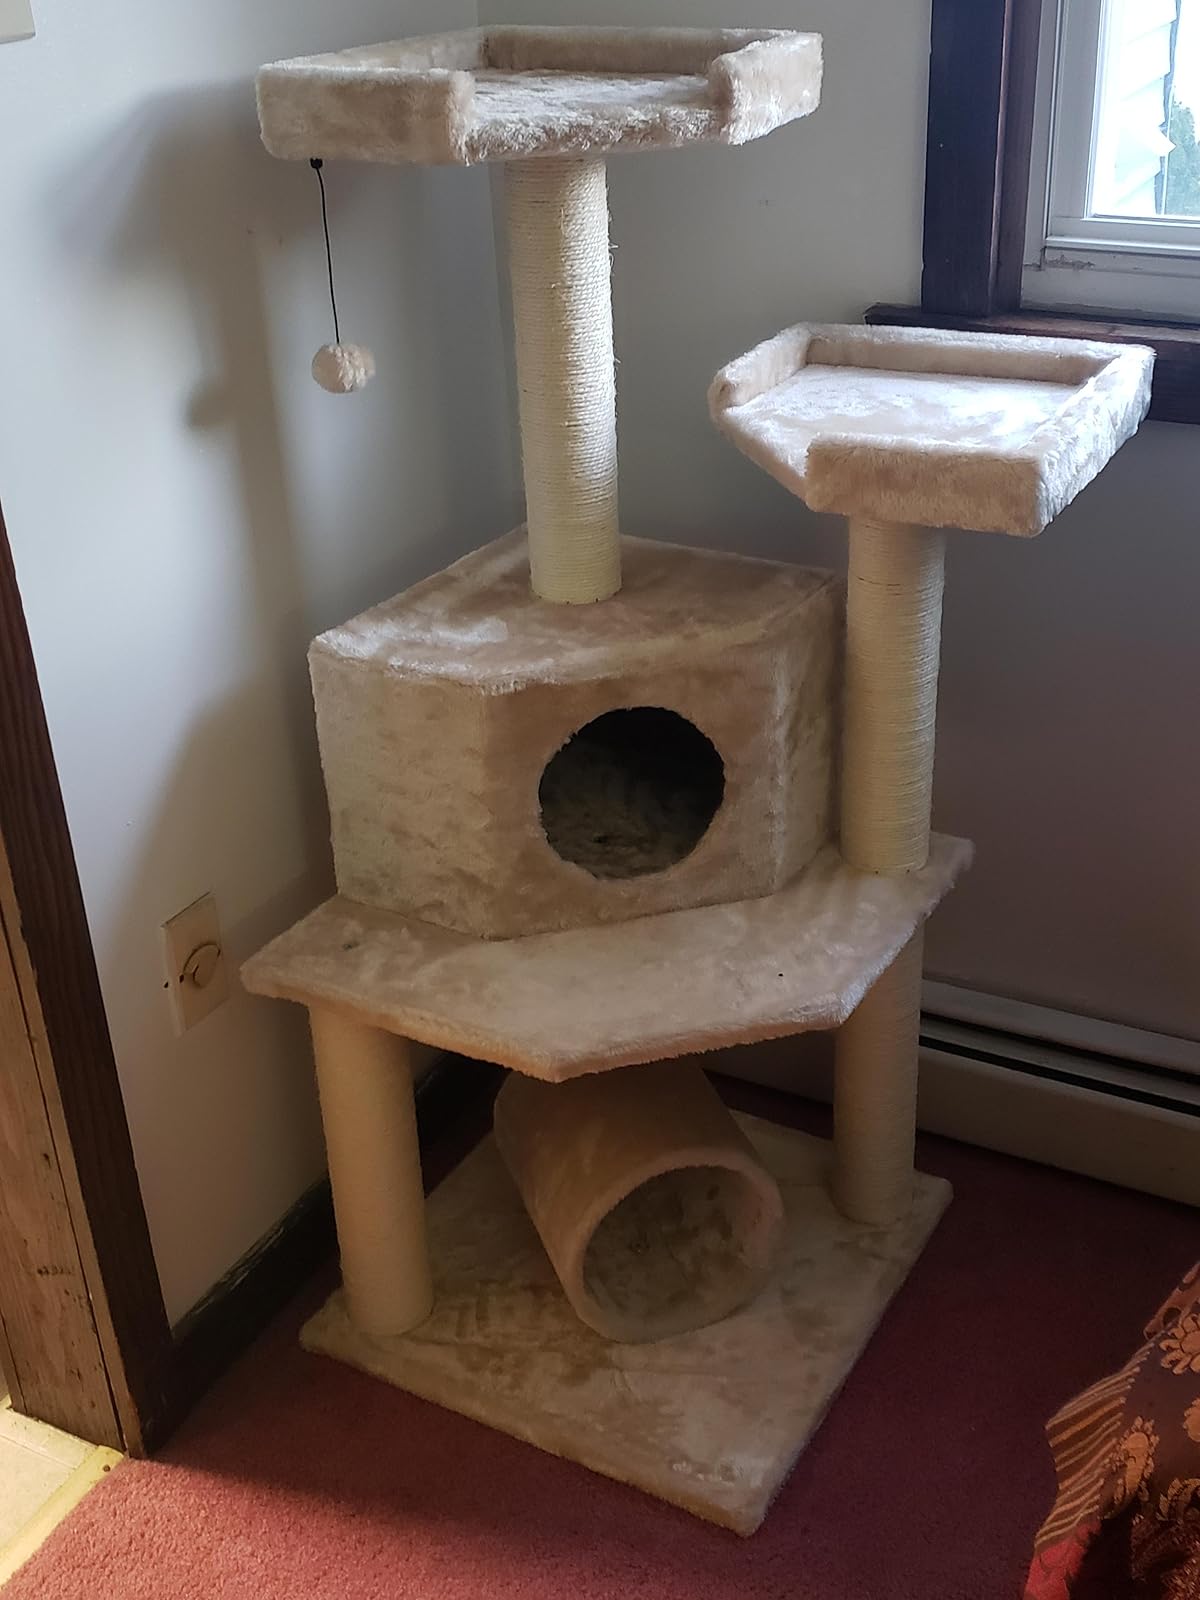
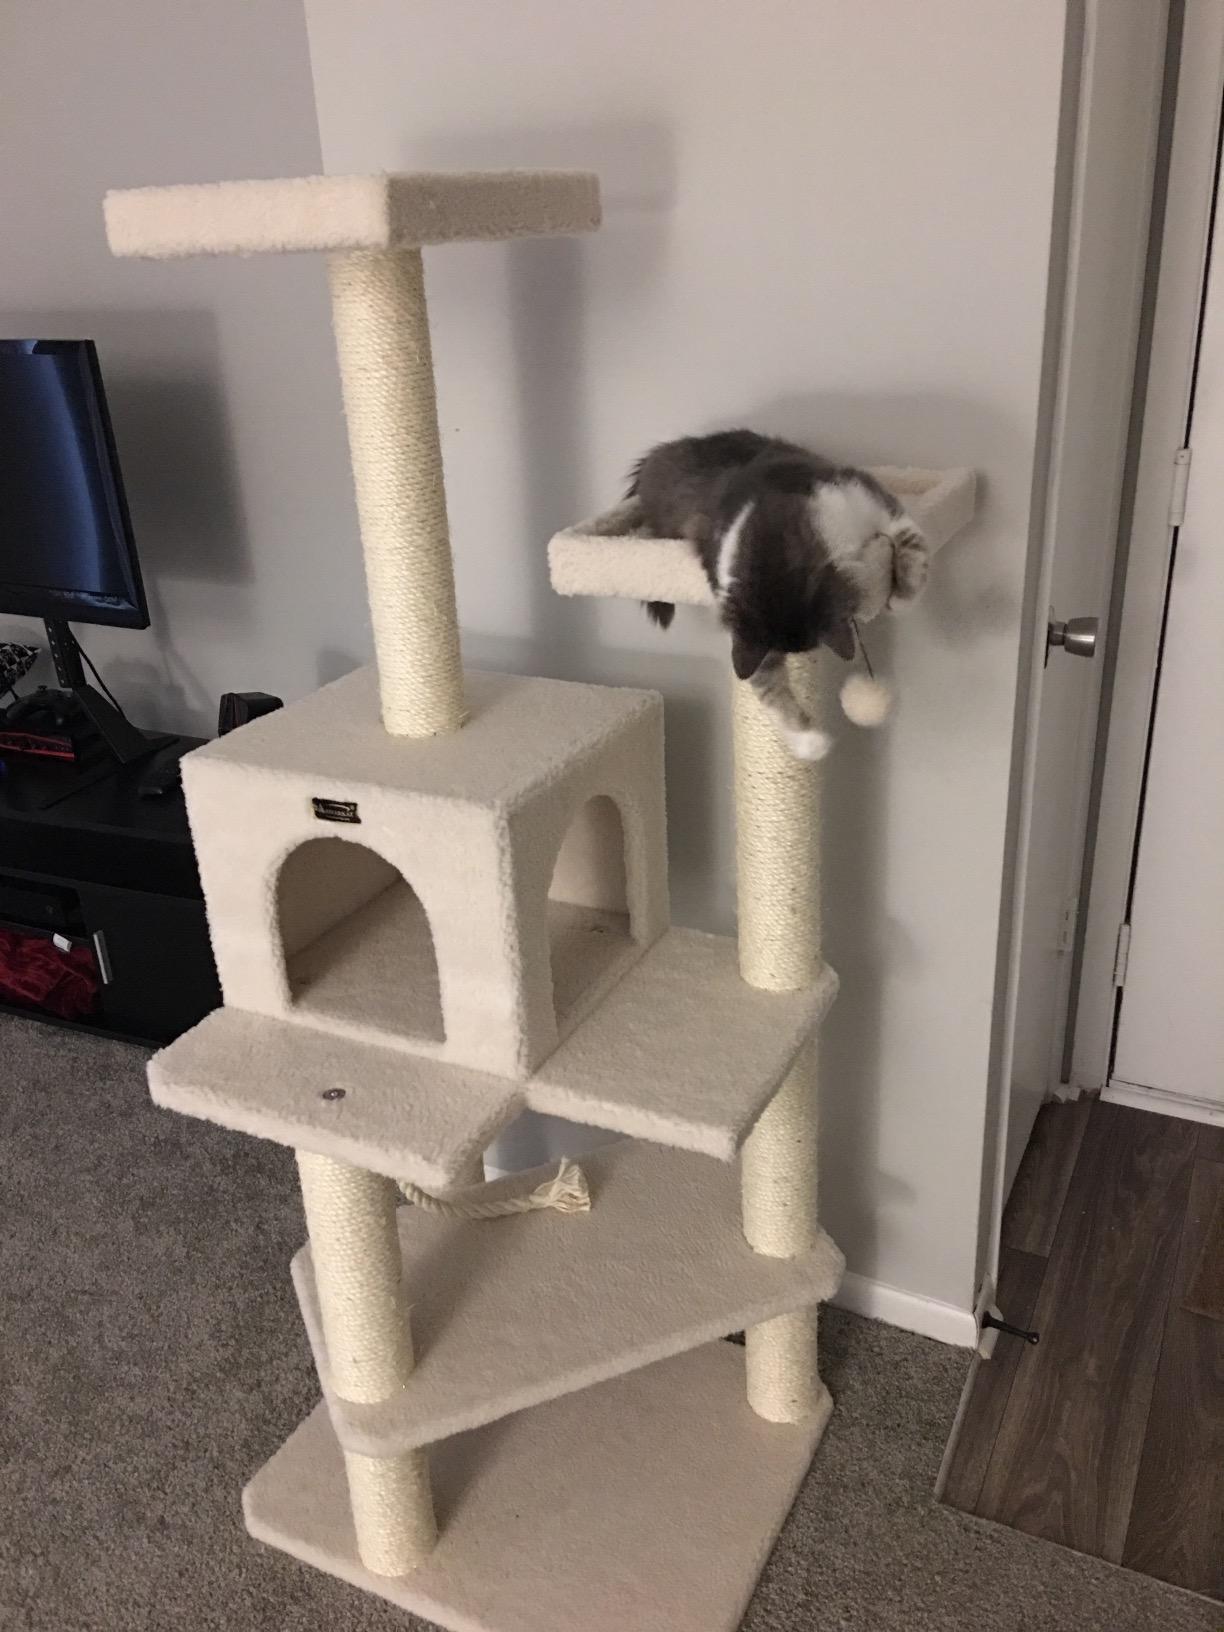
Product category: items_cat tree
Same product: no